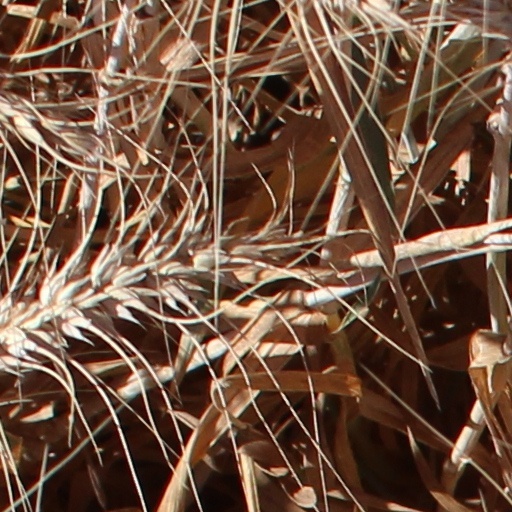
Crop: wheat